Jucinara

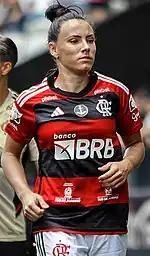
Jucinara with Flamengo in 2023

In June 2022 Jucinara signed for Flamengo after spending five seasons in Spain. She made her league debut against RB Bragantino on 3 August 2022.